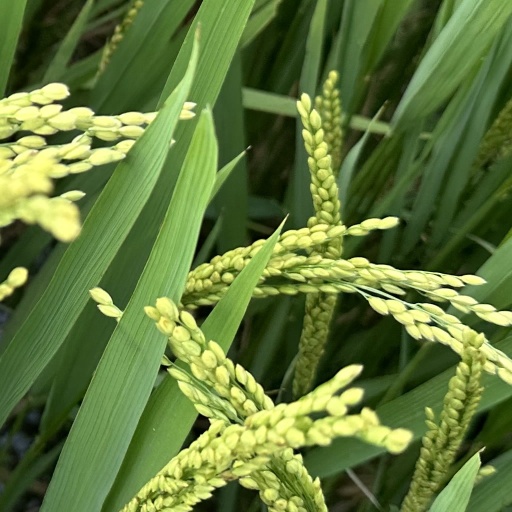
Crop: rice